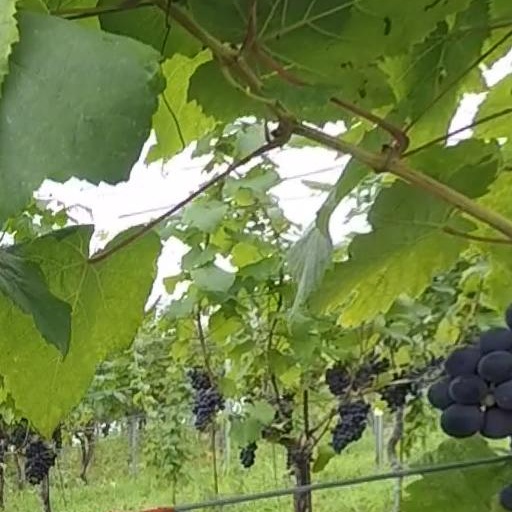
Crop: grape